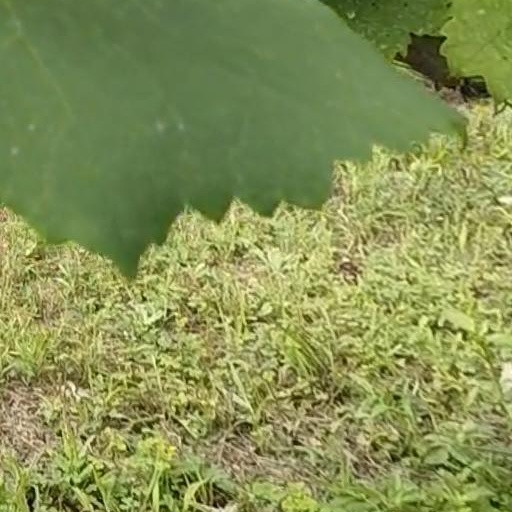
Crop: grape